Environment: real
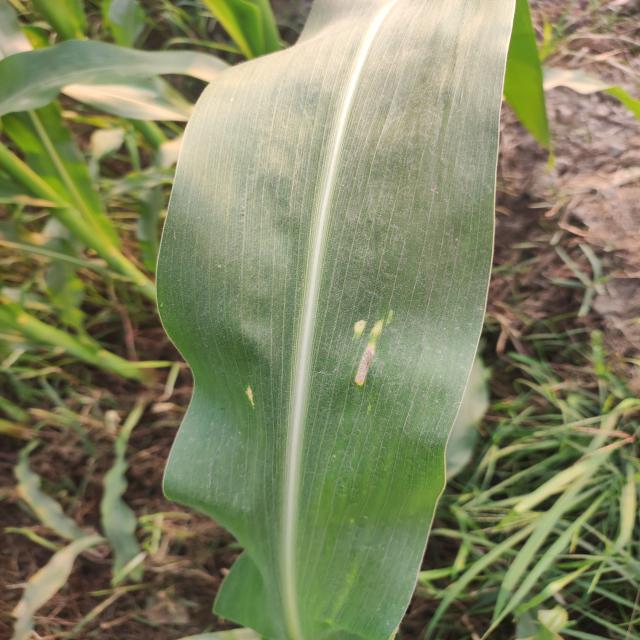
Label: northern_corn_leaf_blight